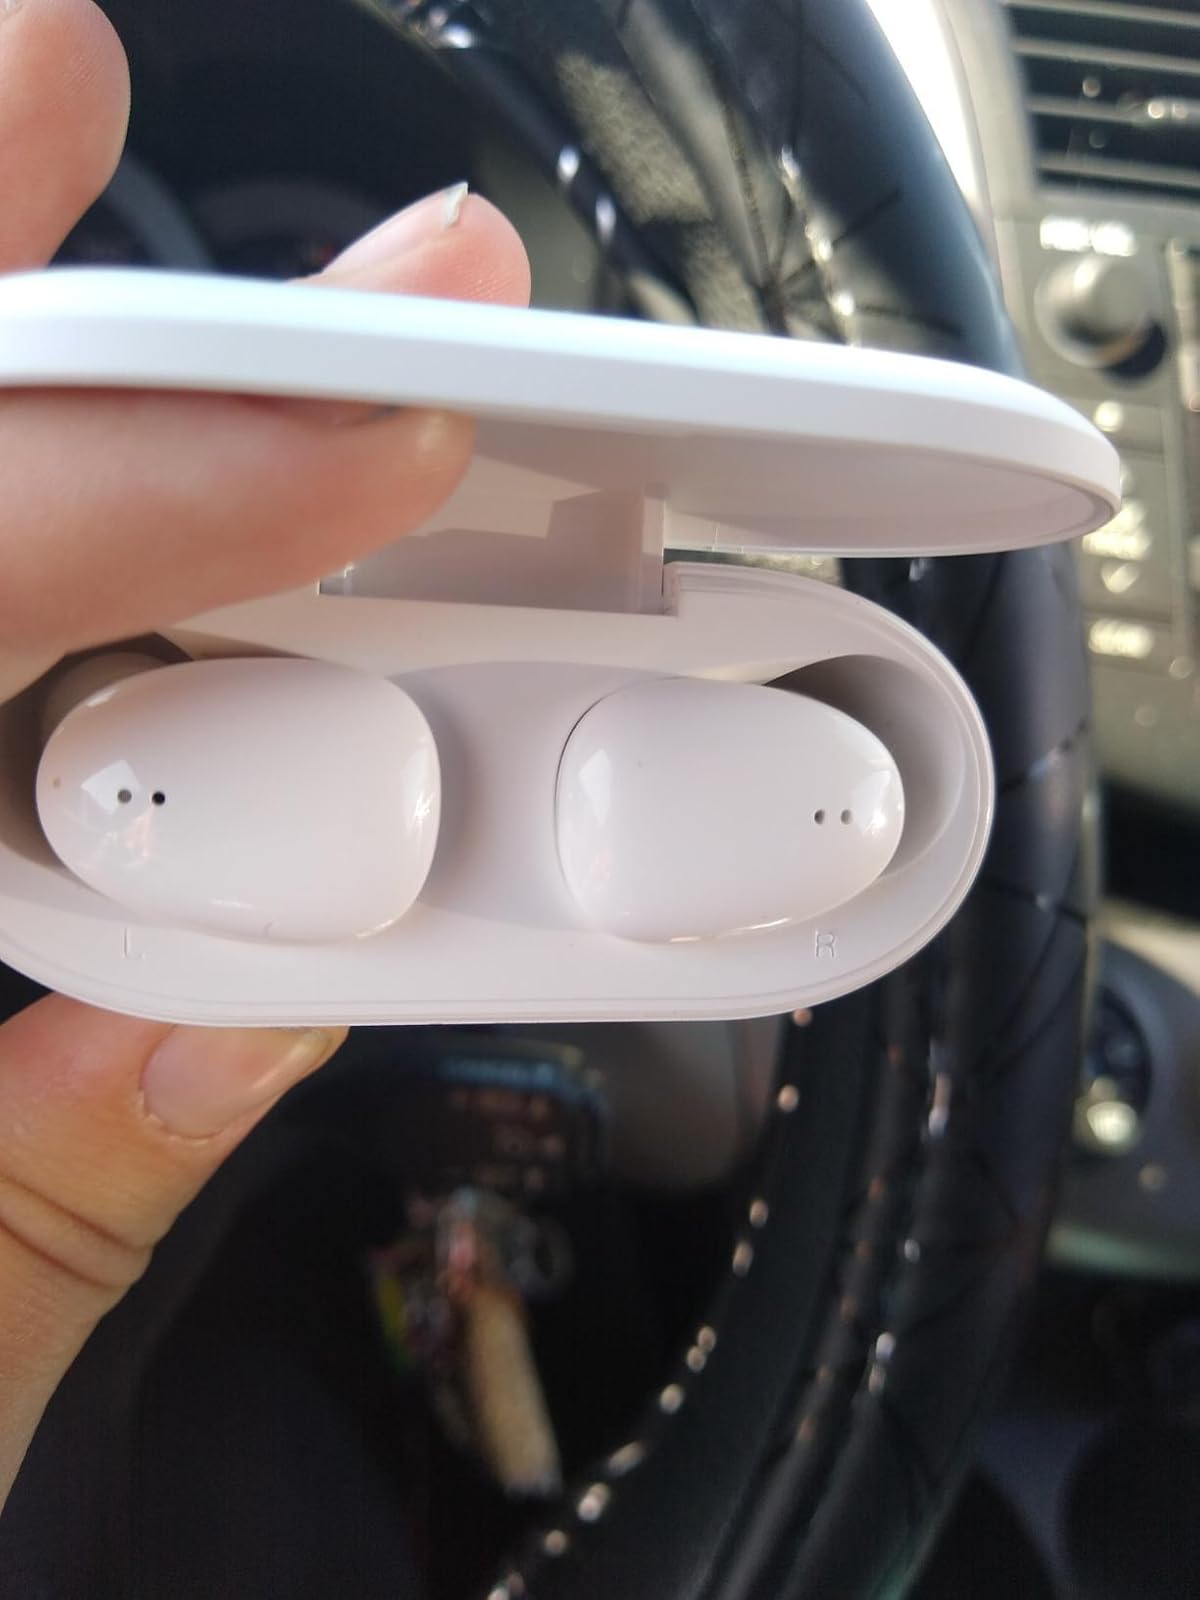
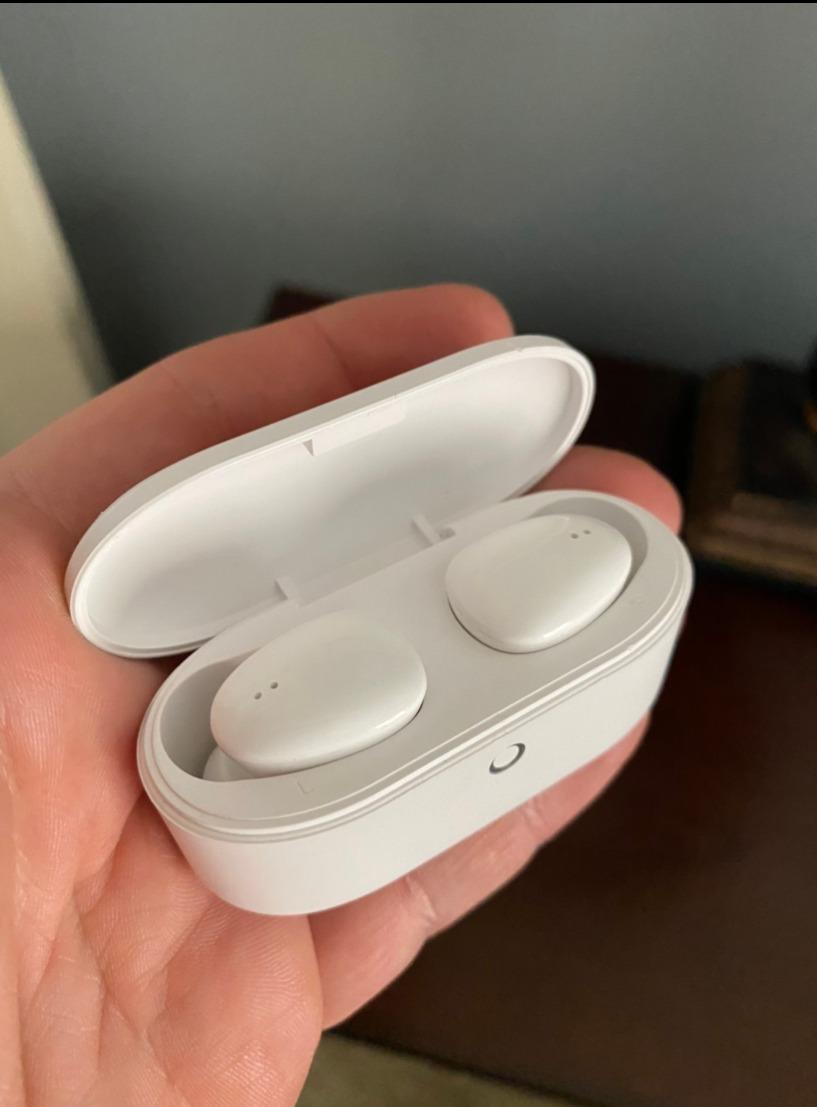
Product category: earbuds
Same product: yes